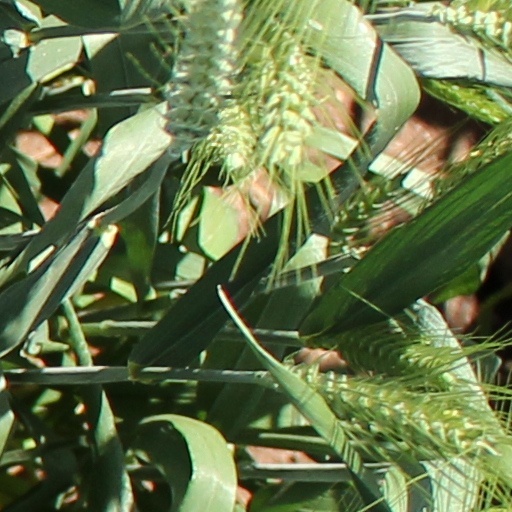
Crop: wheat